Canon de 155 mm GPF

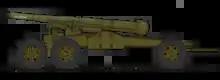
GPF-T "La Lionne", 1940.

In 1939, Captain Touzard, French Army, proposed a new 6-wheel carriage for the GPF-T. It improved the mobility but also reduced the preparation time. The GPF-T was heavier but could be towed at a speed up to . Around 60 guns were in service in May 1940.